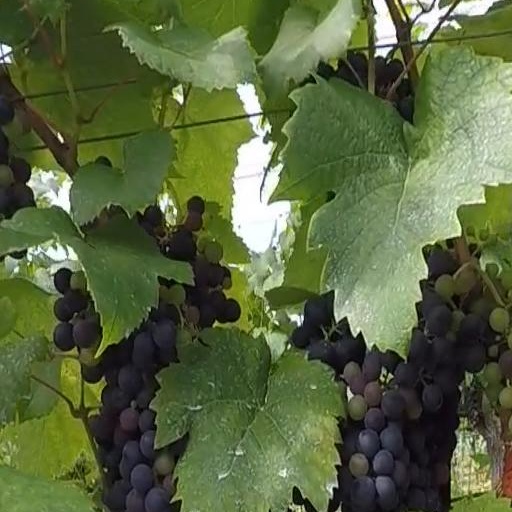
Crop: grape